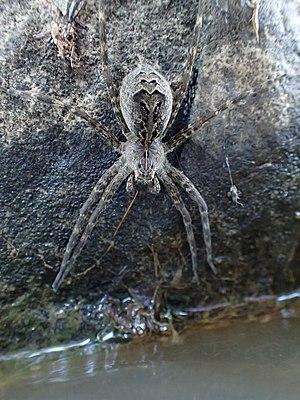
Dolomedes scriptus est une espèce d'araignées aranéomorphes de la famille des Pisauridae.